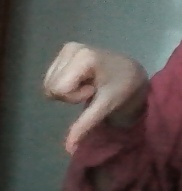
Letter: waw